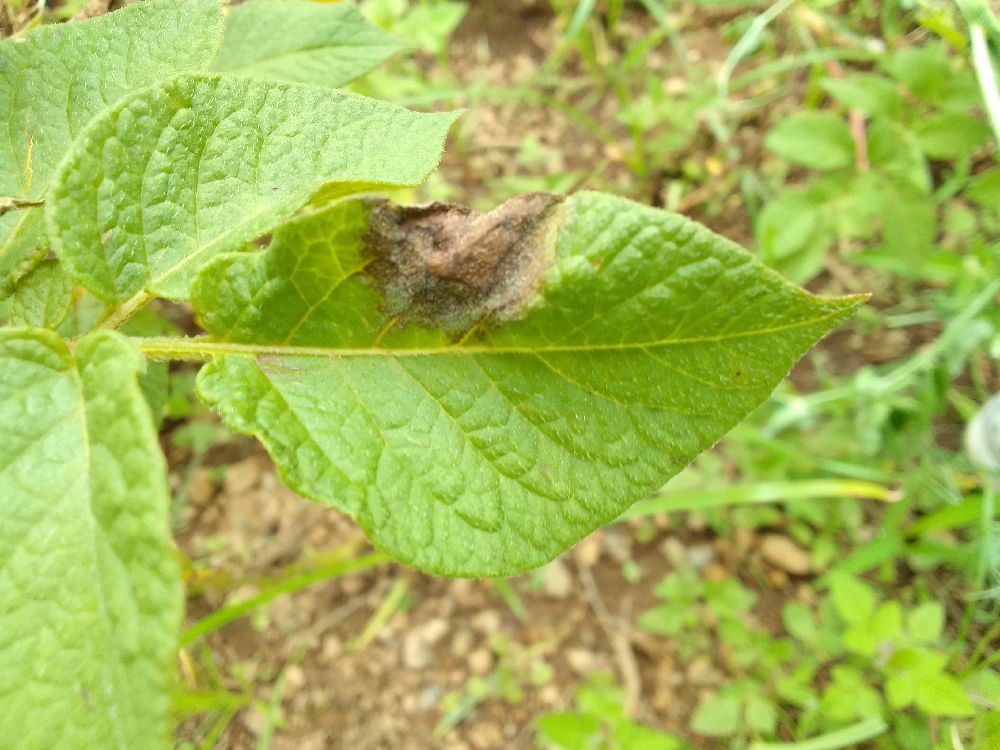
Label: Late blight